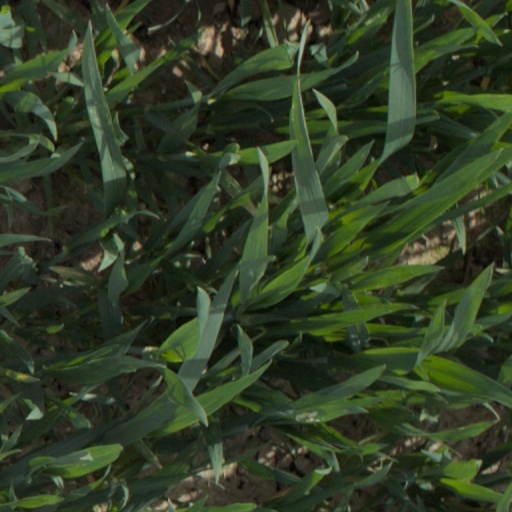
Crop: wheat